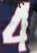
Number: 4